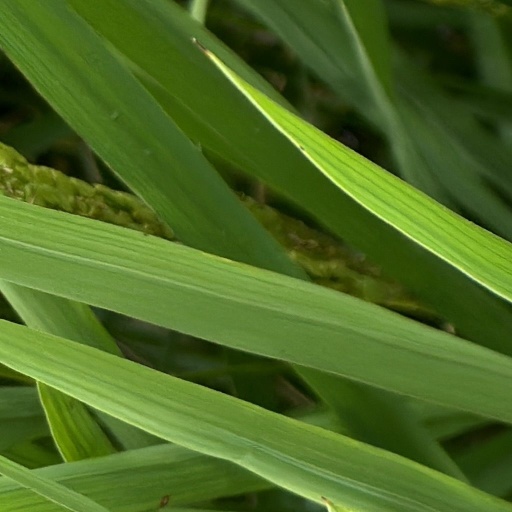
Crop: rice